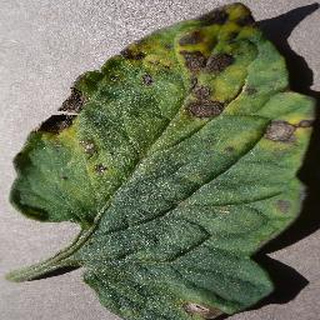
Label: tomato_early_blight